Aruna Vasudev

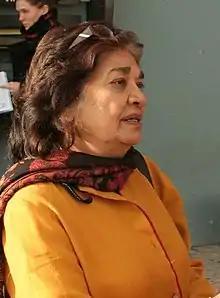
Vasudev in 2010

Aruna Vasudev (1 November 1936 – 5 September 2024) was an Indian critic, author, editor, painter, and maker of documentaries who was considered an eminent scholar on Asian cinema, and was described as the "mother of Asian Cinema".